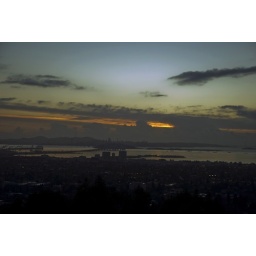
from the hill above claremont canyon